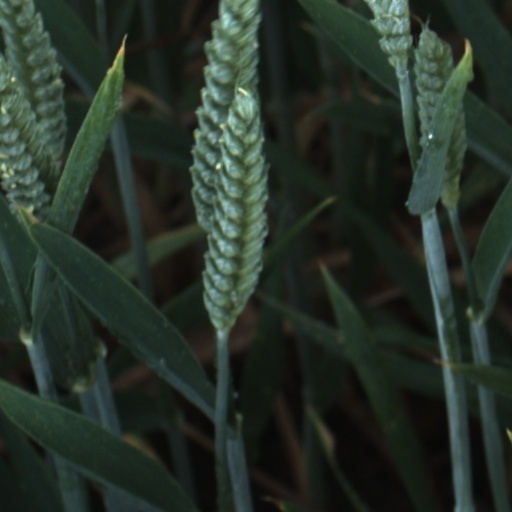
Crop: wheat